Senegambia Confederation

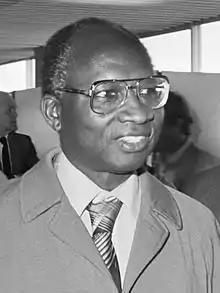
The Confederation's Gambian Vice-president, Dawda Jawara, had little interest in creating the Gambia Armed Forces, but his reliance on the Armed Forces of Senegal upset many Gambians.

One early problem was the integration of the security forces, as the Gambia still had no military. Gambian President Jawara, though initially supportive of the confederation, was much less enthusiastic about creating a Gambian army. The Senegalese government probably had to pressure him into organizing his own military, as it did not want to assume sole responsibility for the security of the Gambia. The Gambia finally created a military, in form of the Gambia National Army and Gambian National Gendarmerie, in 1983. In turn, parts of these new units became part of the Confederal Army which consisted of two-thirds Senegalese and one-third Gambian soldiers. As the Gambian government was reluctant to heavily invest in its military to match Senegal's security spending, the Confederal Army remained Senegalese-dominated and Gambians junior partners. Key positions in the Gambia such as the airport, harbor, and even the protection of Jawara himself thus remained the responsibility of Senegalese soldiers. Ironically, this caused opposition parties to claim that the confederation was threatening the Gambia's national sovereignty and economy.